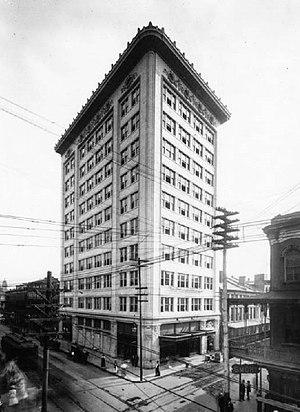
Mobile est une ville de l'État américain d'Alabama, la troisième par sa population et le siège du comté de Mobile. Elle est située sur le fleuve Mobile et au centre de la côte du Golfe. Sa population intra muros est de 195 111 habitants au recensement de 2010.